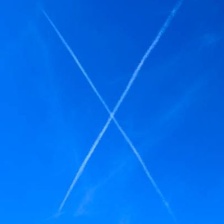
Cloud type: Contrail